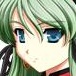
Portrait style: Anime Portrait